Hurricane Aircat

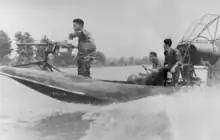
Vietnamese strike troops man a Hurricane Aircat in a river operation

Following their service in Vietnam, Aircats were either transferred to other militaries or to civilian use. Starting in 1969, the US Army began to transfer Aircats to the South Vietnamese Army (ARVN). US forces began training ARVN troops to operate Aircats soon after the boat's introduction in 1964, and ARVN troops began crewing Aircats as early as 1967. In addition to regular ARVN troops, civilian irregulars crewed Aircats. These irregulars were paid by the South Vietnamese government to perform counterinsurgency and patrol missions along the Mekong River, especially in the Mekong Delta and surrounding area. These irregulars included forces from the Civilian Irregular Defense Group (CIDG) and Nung militiamen from the Mobile Strike Force Command (MIKE Force). US Navy personnel, including Navy SEALs, helped US Army Special Forces train these irregulars.